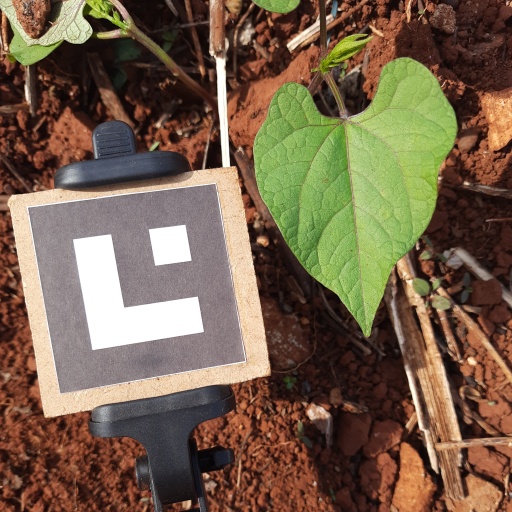
Observations: wavy surface, no eating holes, under sunlight